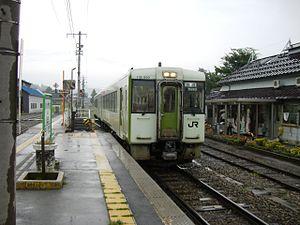
La ligne Kita-Shinano est une ligne ferroviaire de la compagnie Shinano Railway située dans les préfectures Nagano et Niigata au Japon. Elle relie la gare de Nagano à Nagano à la gare de Myōkō-Kōgen à Myōkō.
La ligne Iiyama est une ligne ferroviaire au Japon. Elle relie la gare de Toyono dans la préfecture de Nagano à celle de Echigo-Kawaguchi dans la préfecture de Niigata. La ligne fait partie du réseau de la East Japan Railway Company.